OMAP

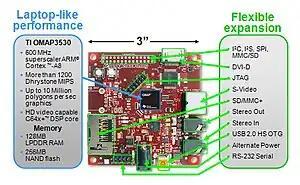
A BeagleBoard featuring a TI OMAP3530 at its core

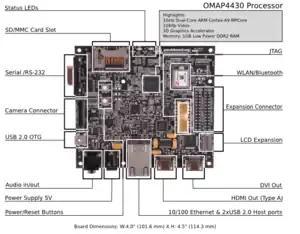
TI OMAP4430 on PandaBoard

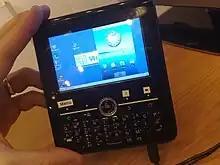
TI's Zoom2 reference hardware based on the OMAP 3430 processor

OMAP (Open Multimedia Applications Platform) is a family of image/video processors that was developed by Texas Instruments. They are proprietary system on chips (SoCs) for portable and mobile multimedia applications. OMAP devices generally include a general-purpose ARM architecture processor core plus one or more specialized co-processors. Earlier OMAP variants commonly featured a variant of the Texas Instruments TMS320 series digital signal processor.